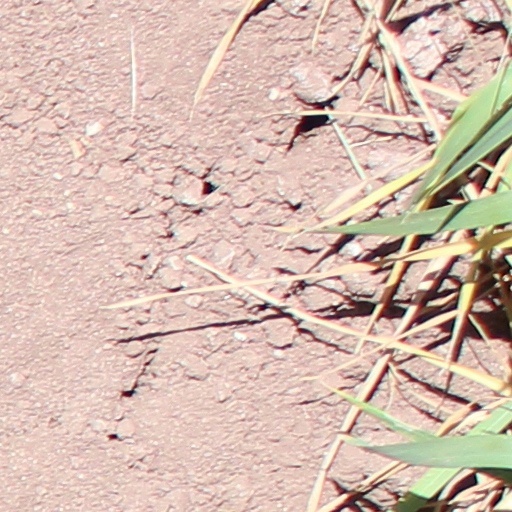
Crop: wheat